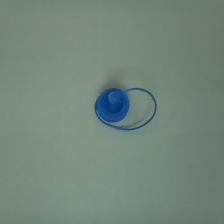
Color: blue
Cap type: tethered yorker cap